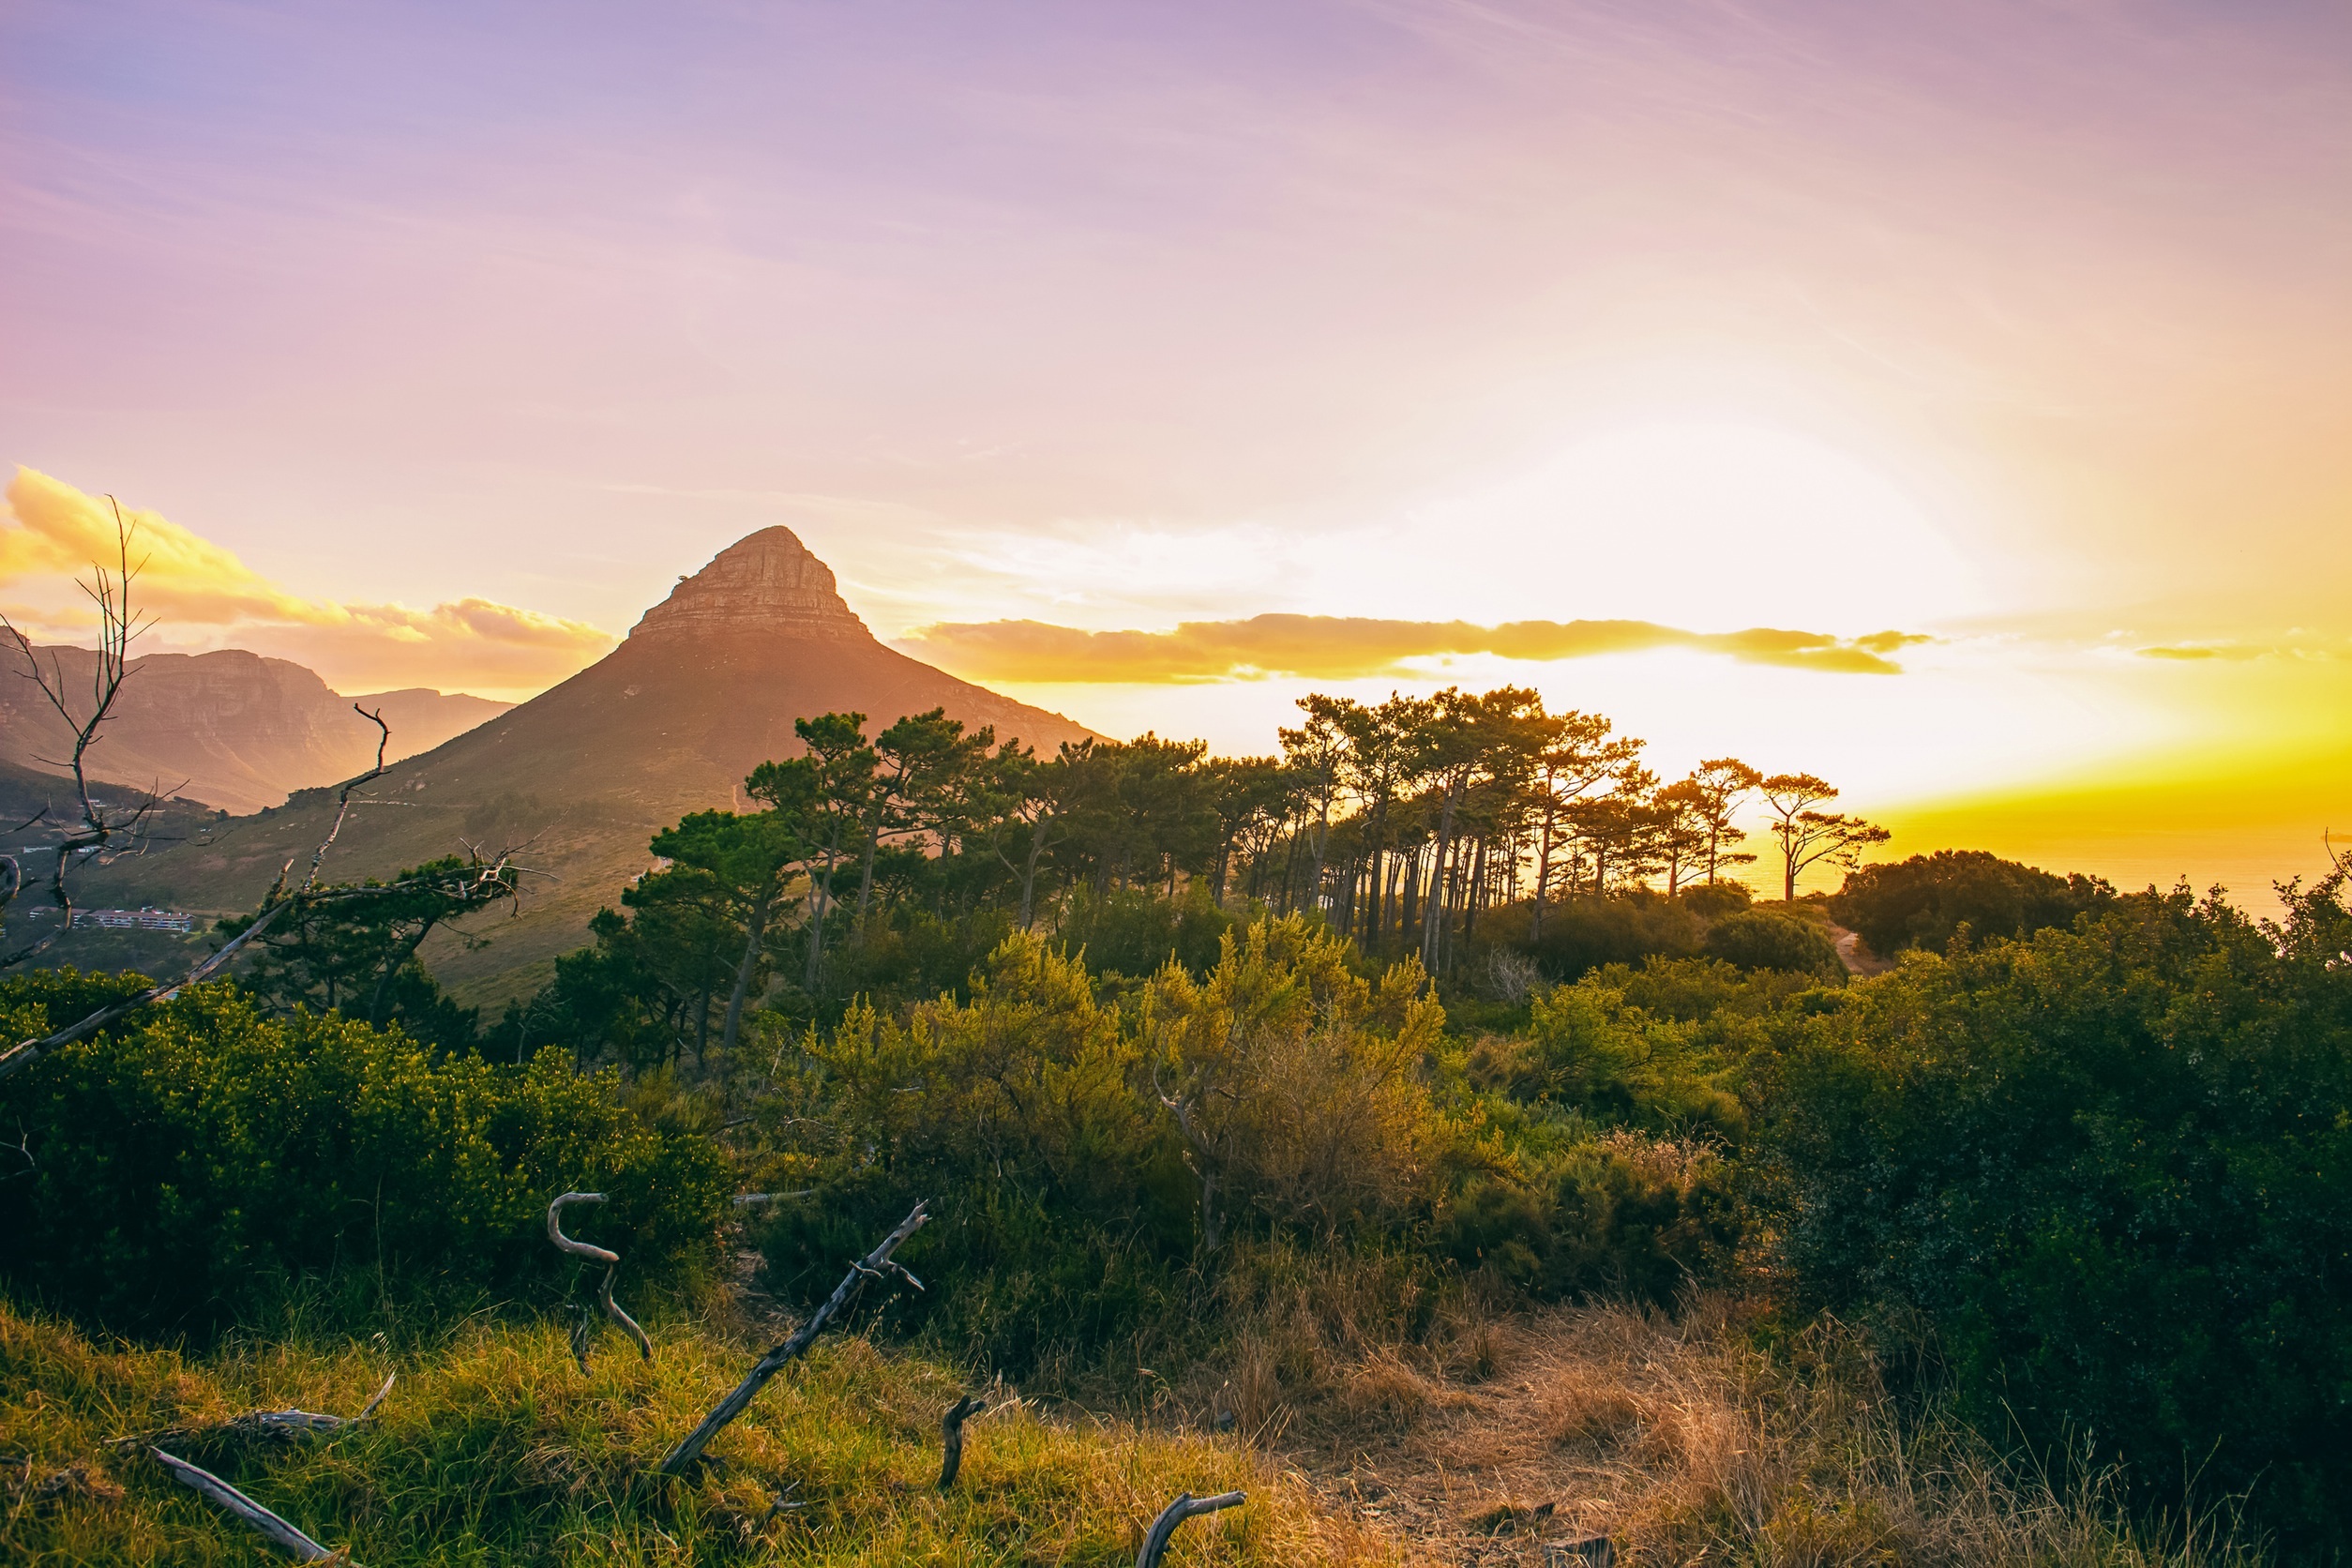
landscape, nature, forest, horizon, wilderness, mountain, light, sun, sunrise, sunset, field, meadow, prairie, countryside, sunlight, morning, hill, dawn, peak, valley, dusk, idyllic, jungle, colorful, savanna, plain, summit, plants, trees, grassland, plateau, scene, exotic, habitat, rural area, landform, natural environment, geographical feature, atmospheric phenomenon, mountainous landforms